Miss Tunisie

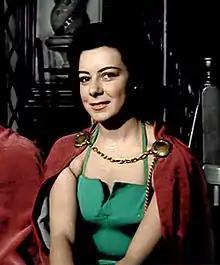
Pascaline Agnes became the first woman from Tunisia to participate in Miss World 1956

Miss Tunisie was held for first time in 1956. The pageant became the national franchise of Miss World in 1956–present, Miss Universe in 1960 - 1971, and Miss International in 1960–present. In 1996, President of Association TEJ - Aida Antar revived the defunct Miss Tunisie contest and is now the official trademark owner.